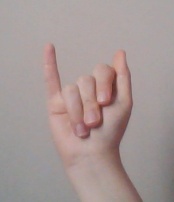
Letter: meem